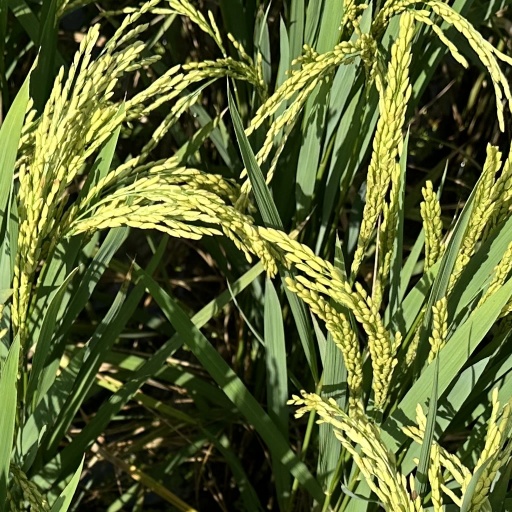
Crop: rice